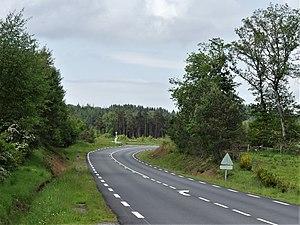
La route départementale (RD) 982 au niveau de l'intersection avec la RD 28, Le Mas-d'Artige, Creuse, France.
Le Mas-d'Artige est une commune française située dans le département de la Creuse, en région Nouvelle-Aquitaine.
La route nationale 682 ou RN 682 était une route nationale française reliant Aubusson à la Besse. À la suite de la réforme de 1972, elle a été déclassée en RD 982 dans la Creuse et dans la Corrèze et en RD 682 dans le Cantal.